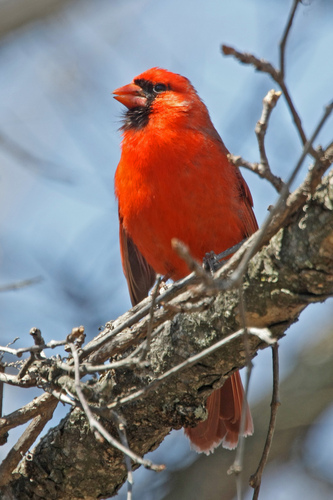
the bird has small beak when compared to its body, the beak is sharp and pointed, and it has red breast and belly.
bird has red body feathers, red breast feather, and red beak
this is a red bird with black around its beak and a red beak.
red bird with black throat and cheek patch.
the bird is bright red all over with some patches of black by its red beak.
a small colorful bird covered in red feathers except for its face which has black around its mouth and white tips on its tail.
this bird has wings that are red and has an orange bellythe bird has a red breast and belly and red bill.
this bird has wings that are red and has an orange billa small red bird with yellow malar stripe, black throat, black superciliary, and a small red beak.
Species: Cardinal